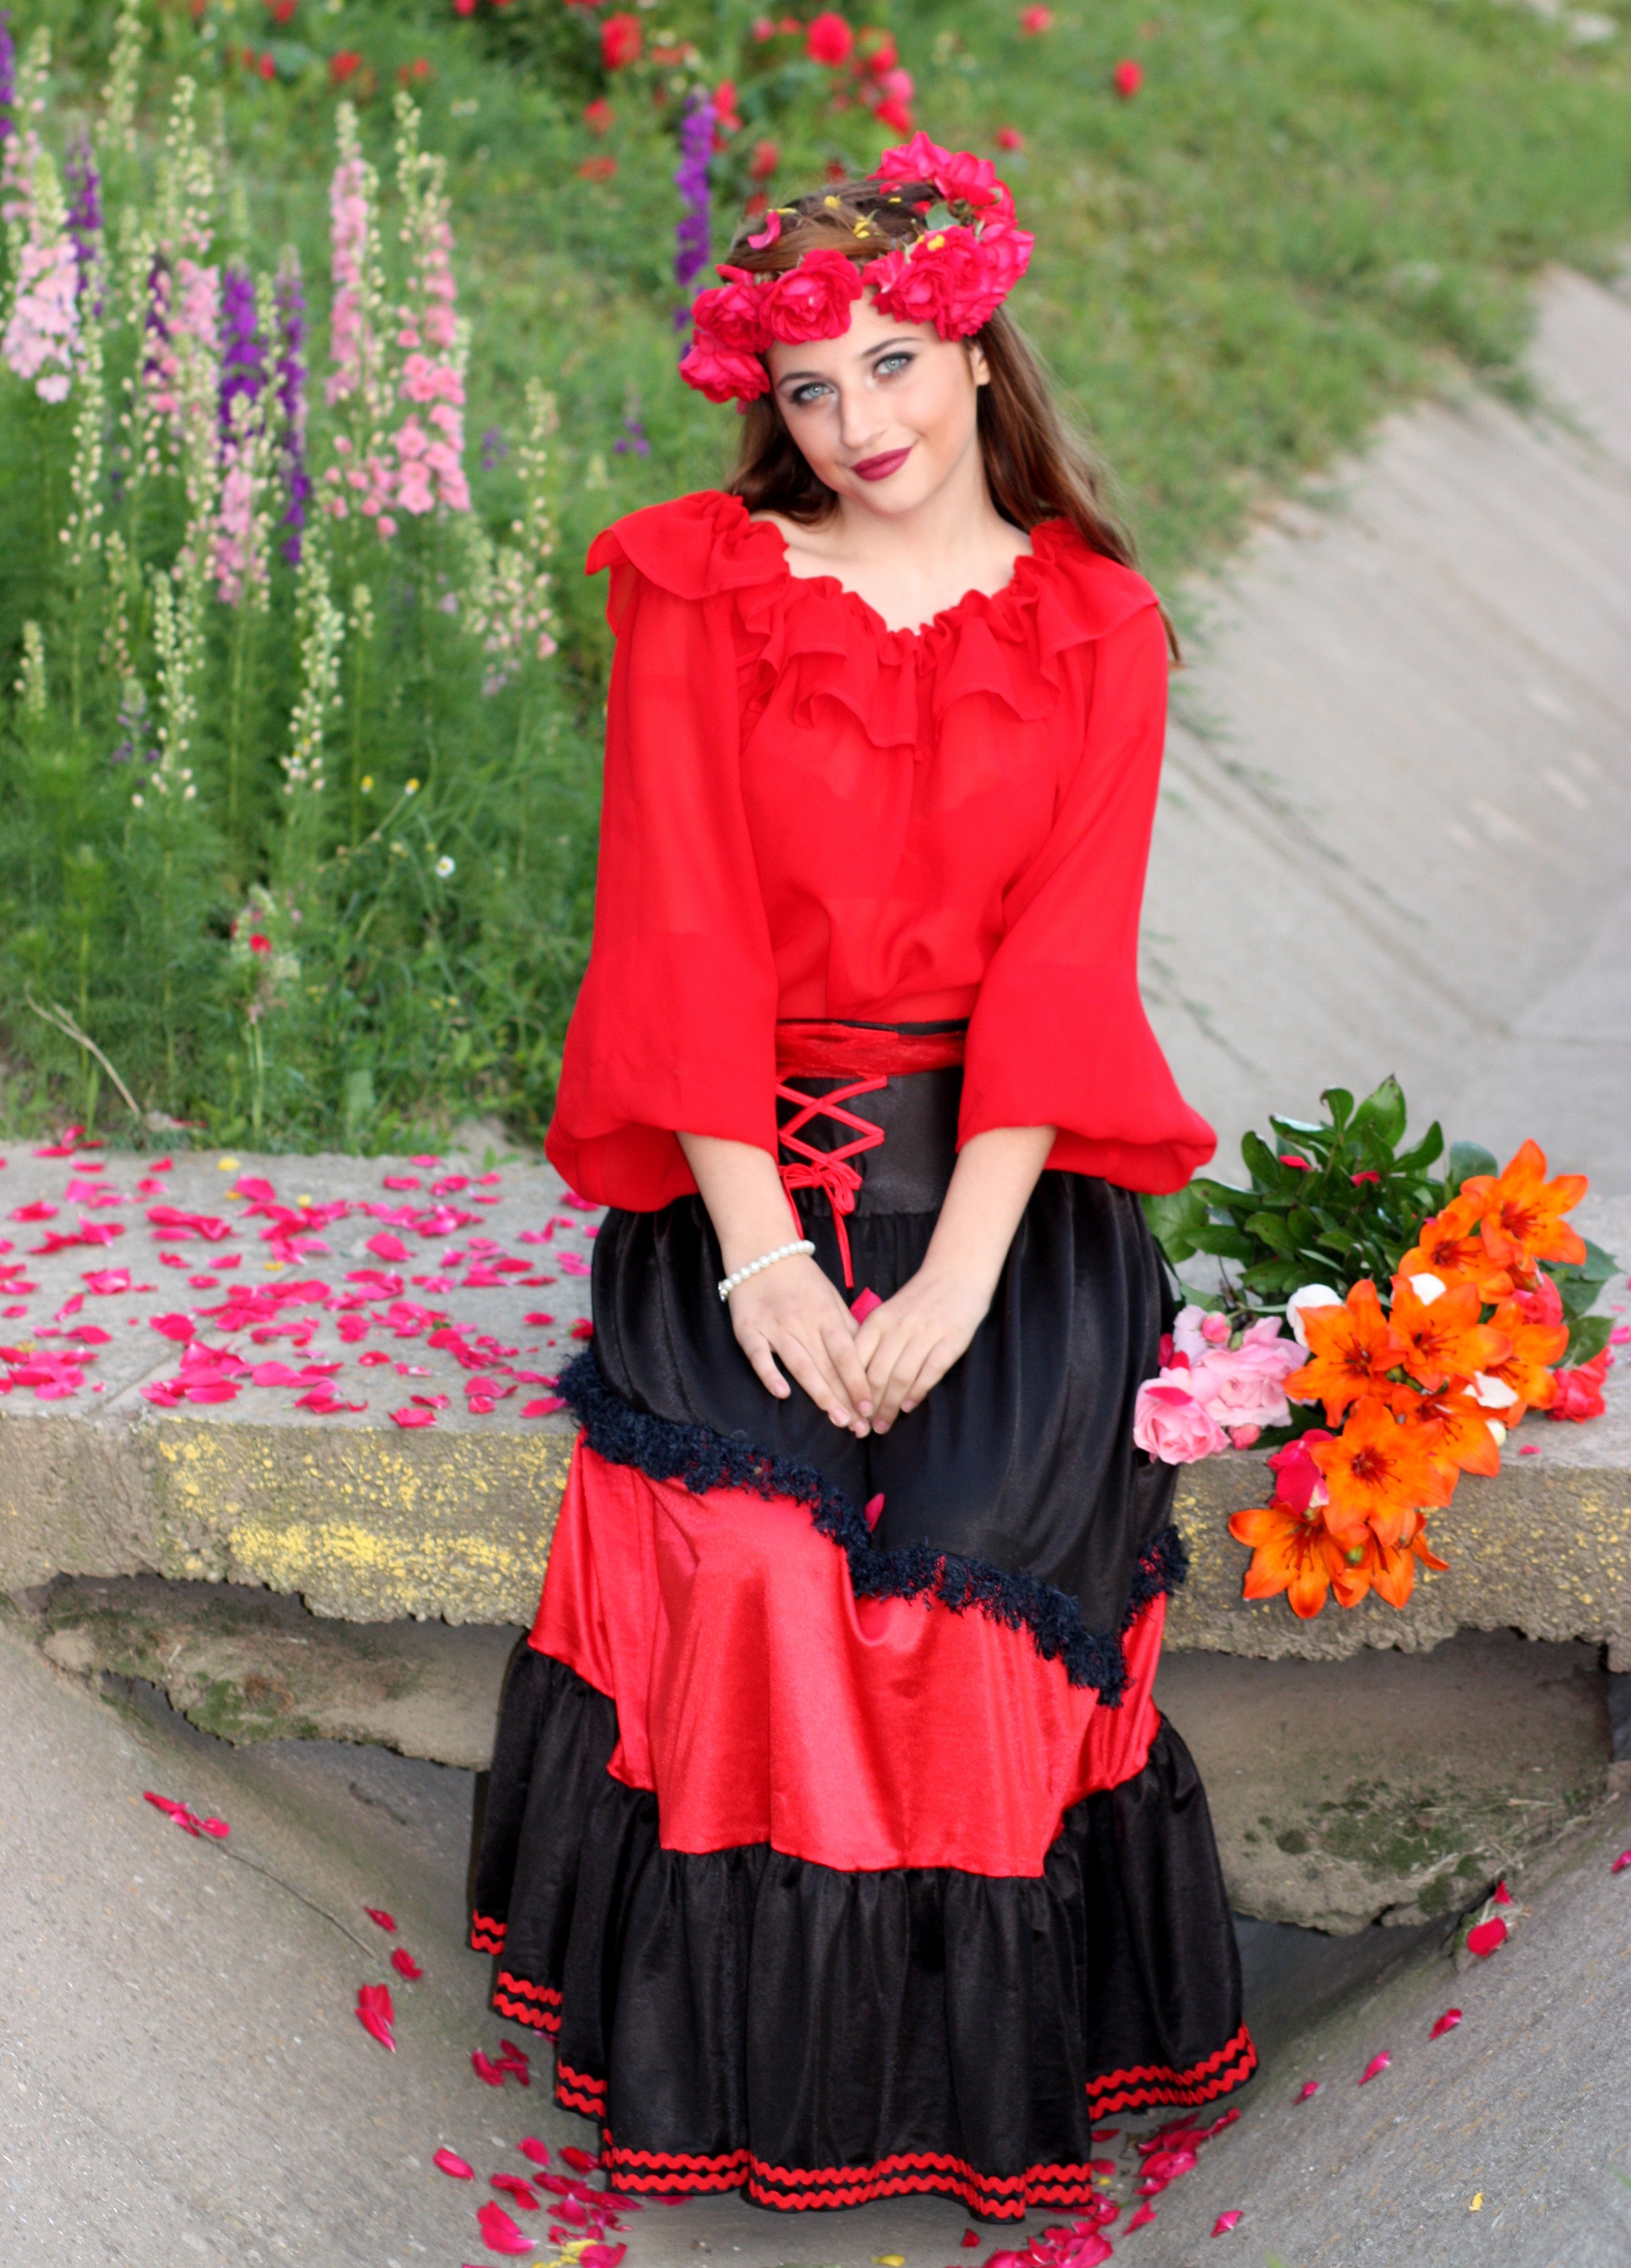
girl, flower, spring, red, fashion, clothing, lady, pink, wreath, flowers, roses, dress, beauty, costume, gown